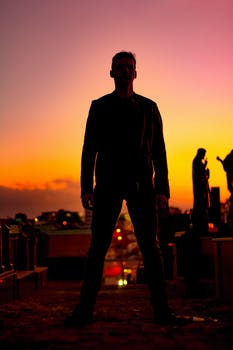
Label: No Watermark